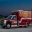
Label: ambulance